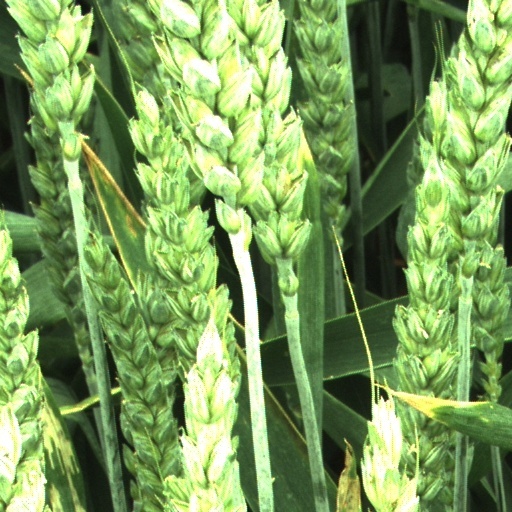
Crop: wheat